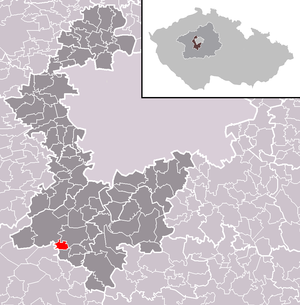
Zahořany est une commune du district de Prague-Ouest, dans la région de Bohême-Centrale, en République tchèque. Sa population s'élevait à 304 habitants en 2020.